Knox College, Toronto

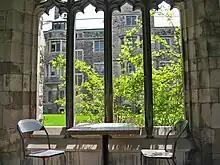
The cloister windows at Knox typify the collegiate Gothic architectural style.

The chapel is one of the facilities Knox college provides to the University of Toronto community. It is noted for its Hellmuth Wolff organ. The chapel has a large south-facing window of amber-stained glass. Seating is provided by two rows of pews on either side of the central aisle. There is a front piece in front of the frontmost pews for hymn books of those at the front of the congregation.